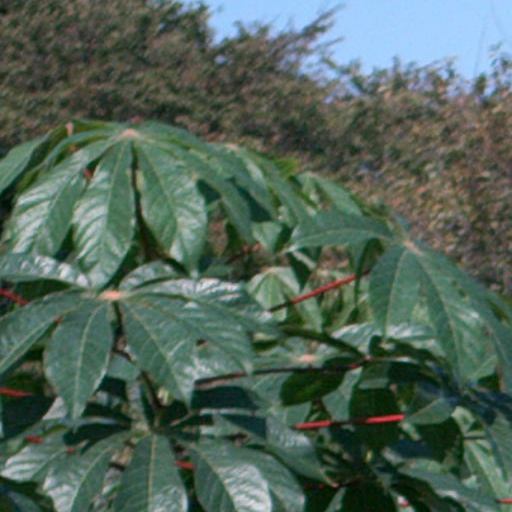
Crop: cassava